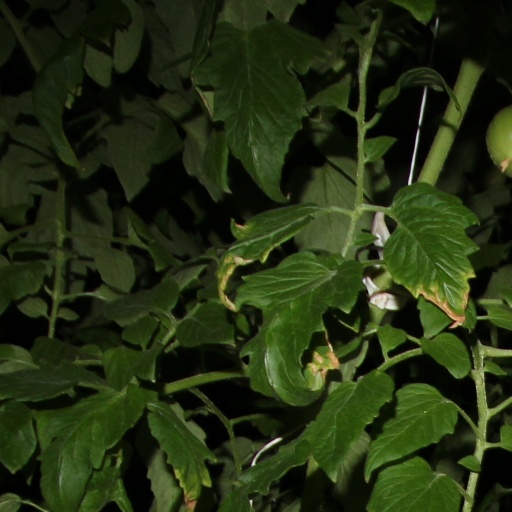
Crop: tomato